Edward N. Cahn

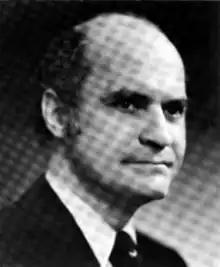

Edward Norman Cahn (born June 29, 1933) is a former United States district judge of the United States District Court for the Eastern District of Pennsylvania.